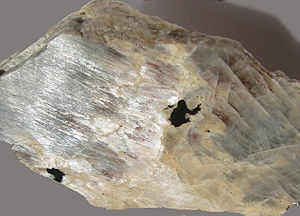
Månesten (smykkesten)
Usleben månesten
Månesten er en varietet af orthoklas og hører dermed til gruppen af feldspat. Mineralet er halvgennemsigtigt/gennemskinneligt med en lagdelt struktur, hvilket på slebne sten giver et ”mystisk” blålighvidt genskær som Månen eller Månens spejling i vand.